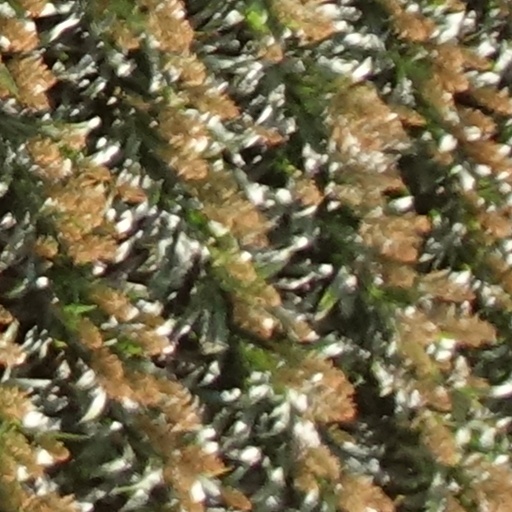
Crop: sorghum